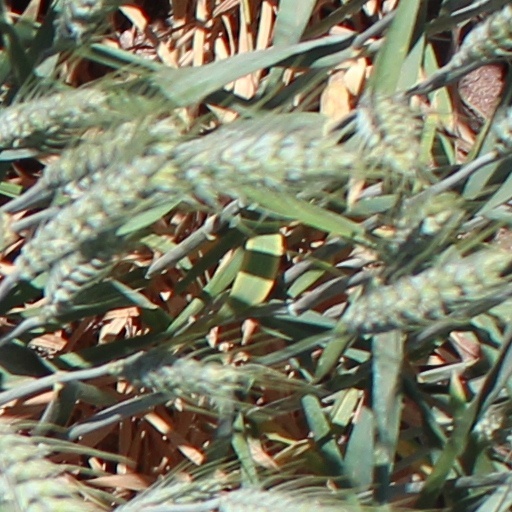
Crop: wheat